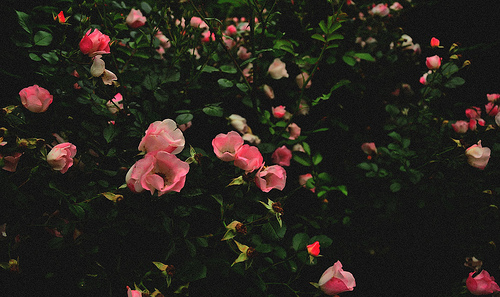
Flower: rose